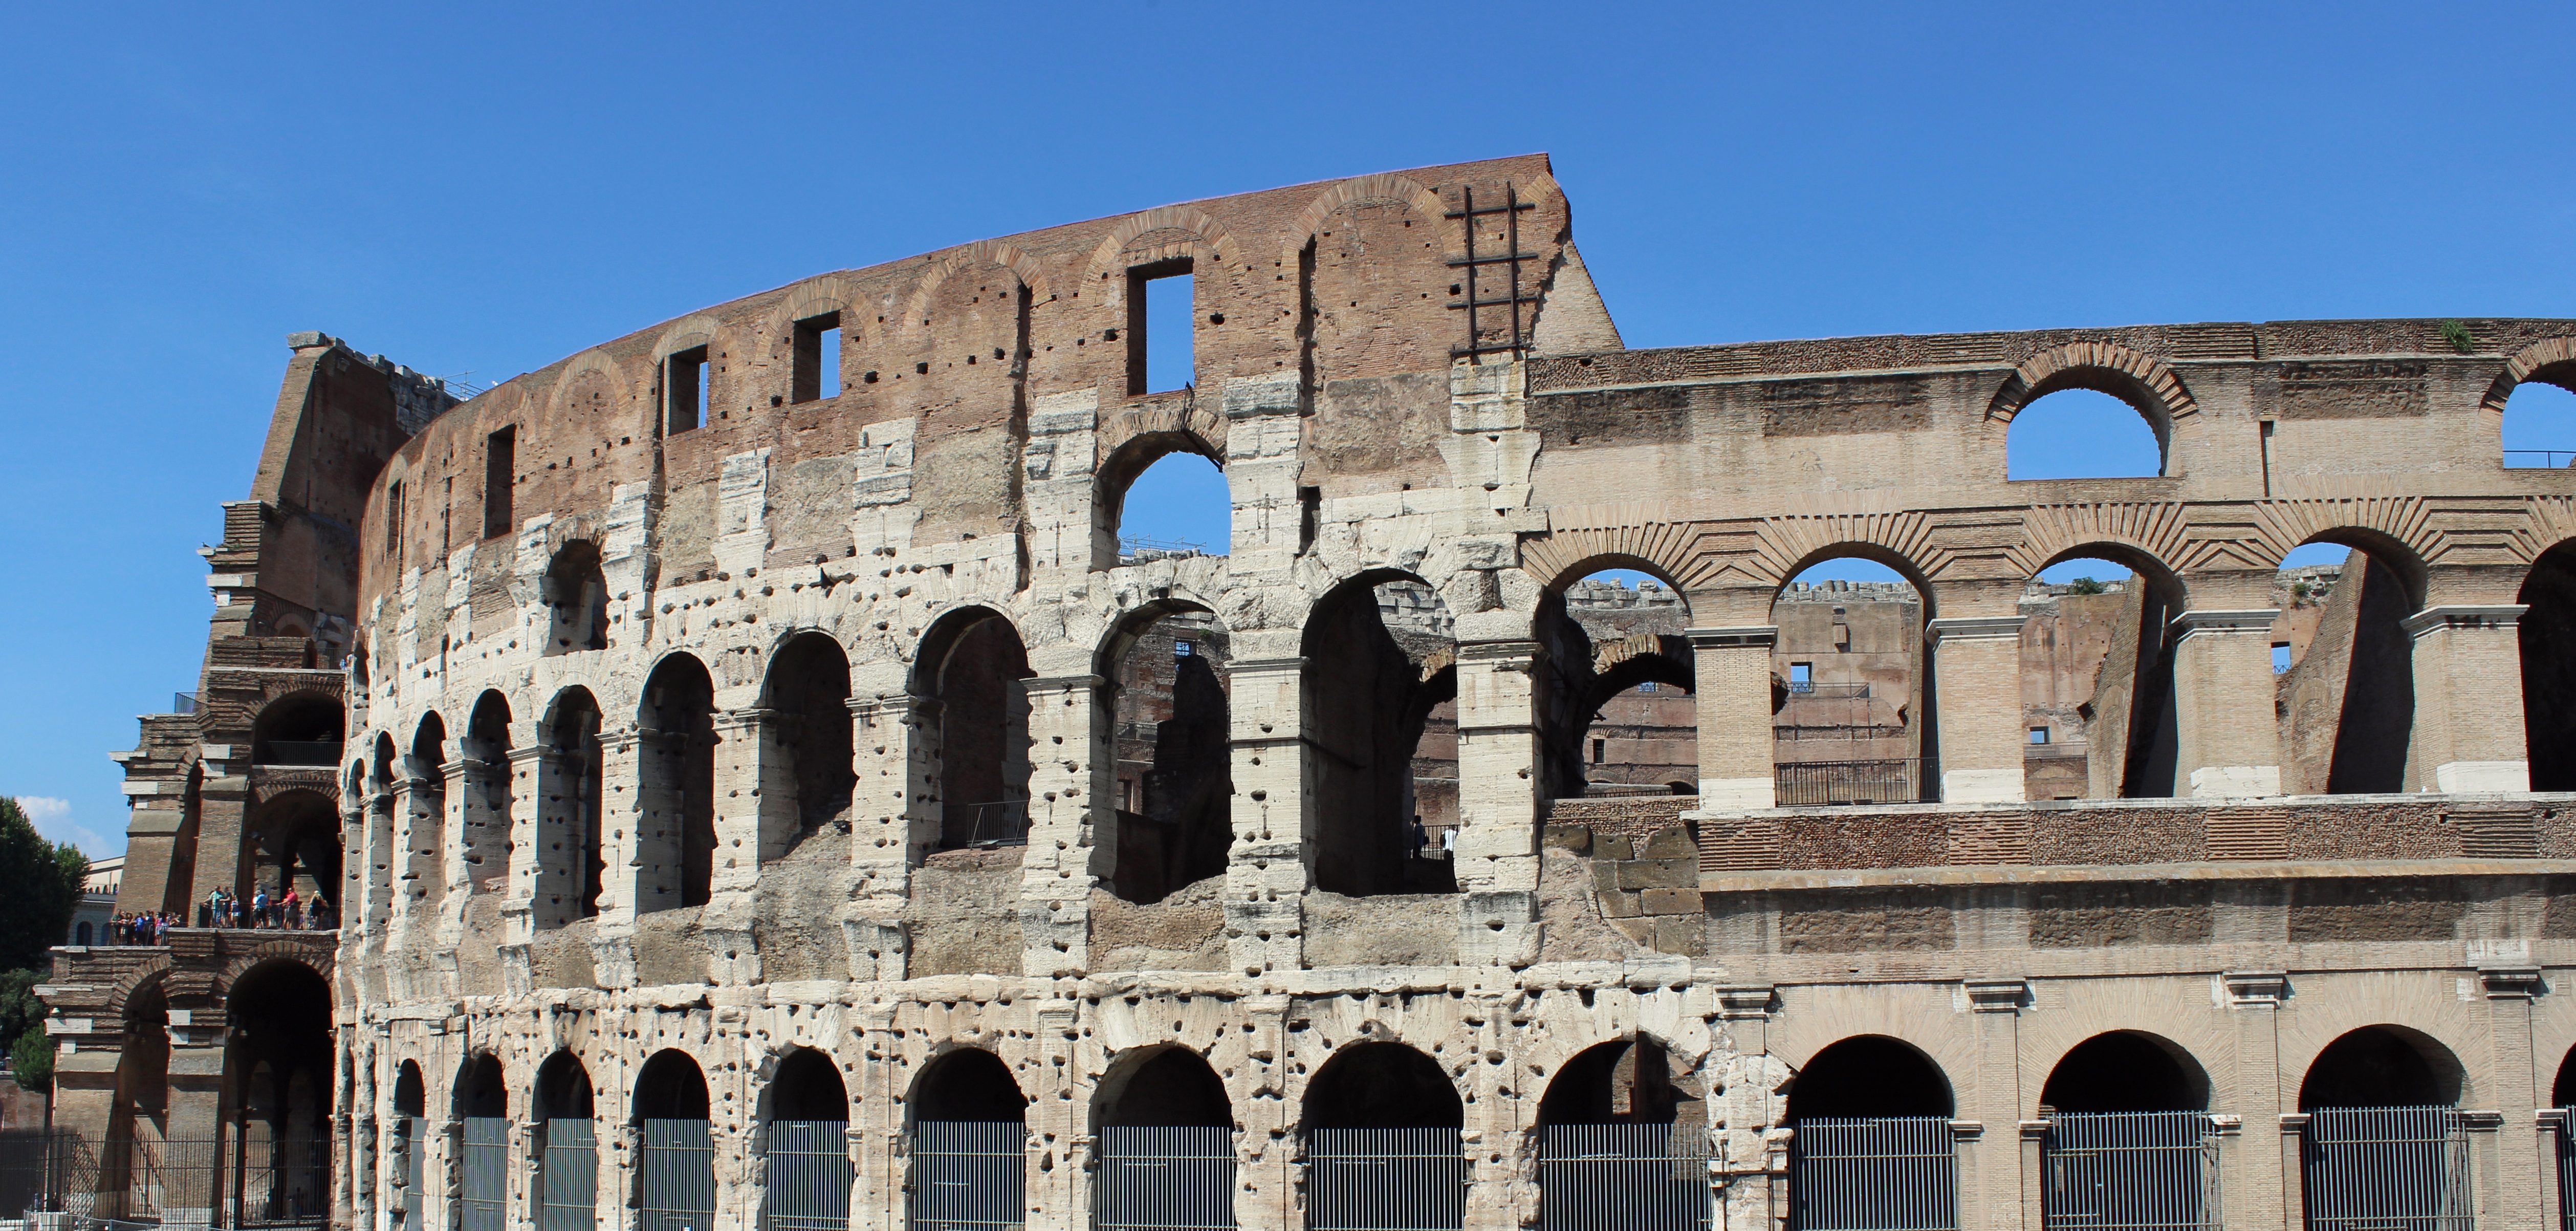
architecture, structure, building, palace, monument, arch, plaza, landmark, italy, facade, tourism, colosseum, places of interest, rome, amphitheatre, basilica, amphitheater, ancient rome, roman temple, ancient history, gladiatorial games, human settlement, ancient roman architecture